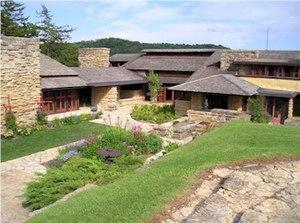
Cet article recense les sites concernés par l'observatoire mondial des monuments en 2014.
Cet article recense les sites concernés par l'observatoire mondial des monuments en 2010.
Cet article propose une liste exhaustive des réalisations de Frank Lloyd Wright. Huit d'entre elles sont classées sur la liste du patrimoine mondial de l'UNESCO depuis le 7 juillet 2019 au titre des œuvres architecturales du XXᵉ siècle de Frank Lloyd Wright.